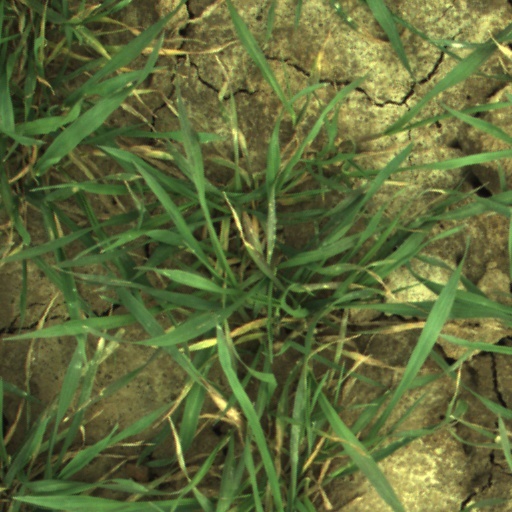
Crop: wheat